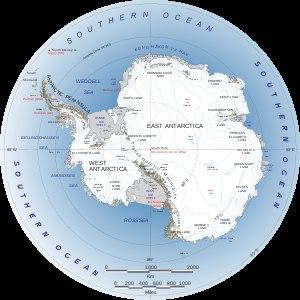
L'Antarctique oriental, aussi appelé Est Antarctique, est l'une des deux grandes régions de l'Antarctique.
La terre d'Ellsworth est la partie de l'Antarctique délimitée à l'ouest par la terre Marie Byrd, au nord par la mer de Bellingshausen, au nord-est par la base de la péninsule Antarctique, et à l'est par la barrière de Filchner-Ronne. Elle s'étend entre 103°24'O et 79°45'O. La zone à l'ouest de la longitude 90°O n'est revendiquée par aucun pays, la portion comprise entre 84° et 90°O est revendiquée par le Chili, et le reste par le Chili et le Royaume-Uni. La côte de Eights s'étend entre 103°24'O et 89°35'O et la côte de Georges Bryan entre 89°35'O et 79°45'O.